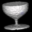
Label: cup